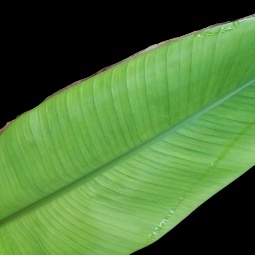
Label: Calcium